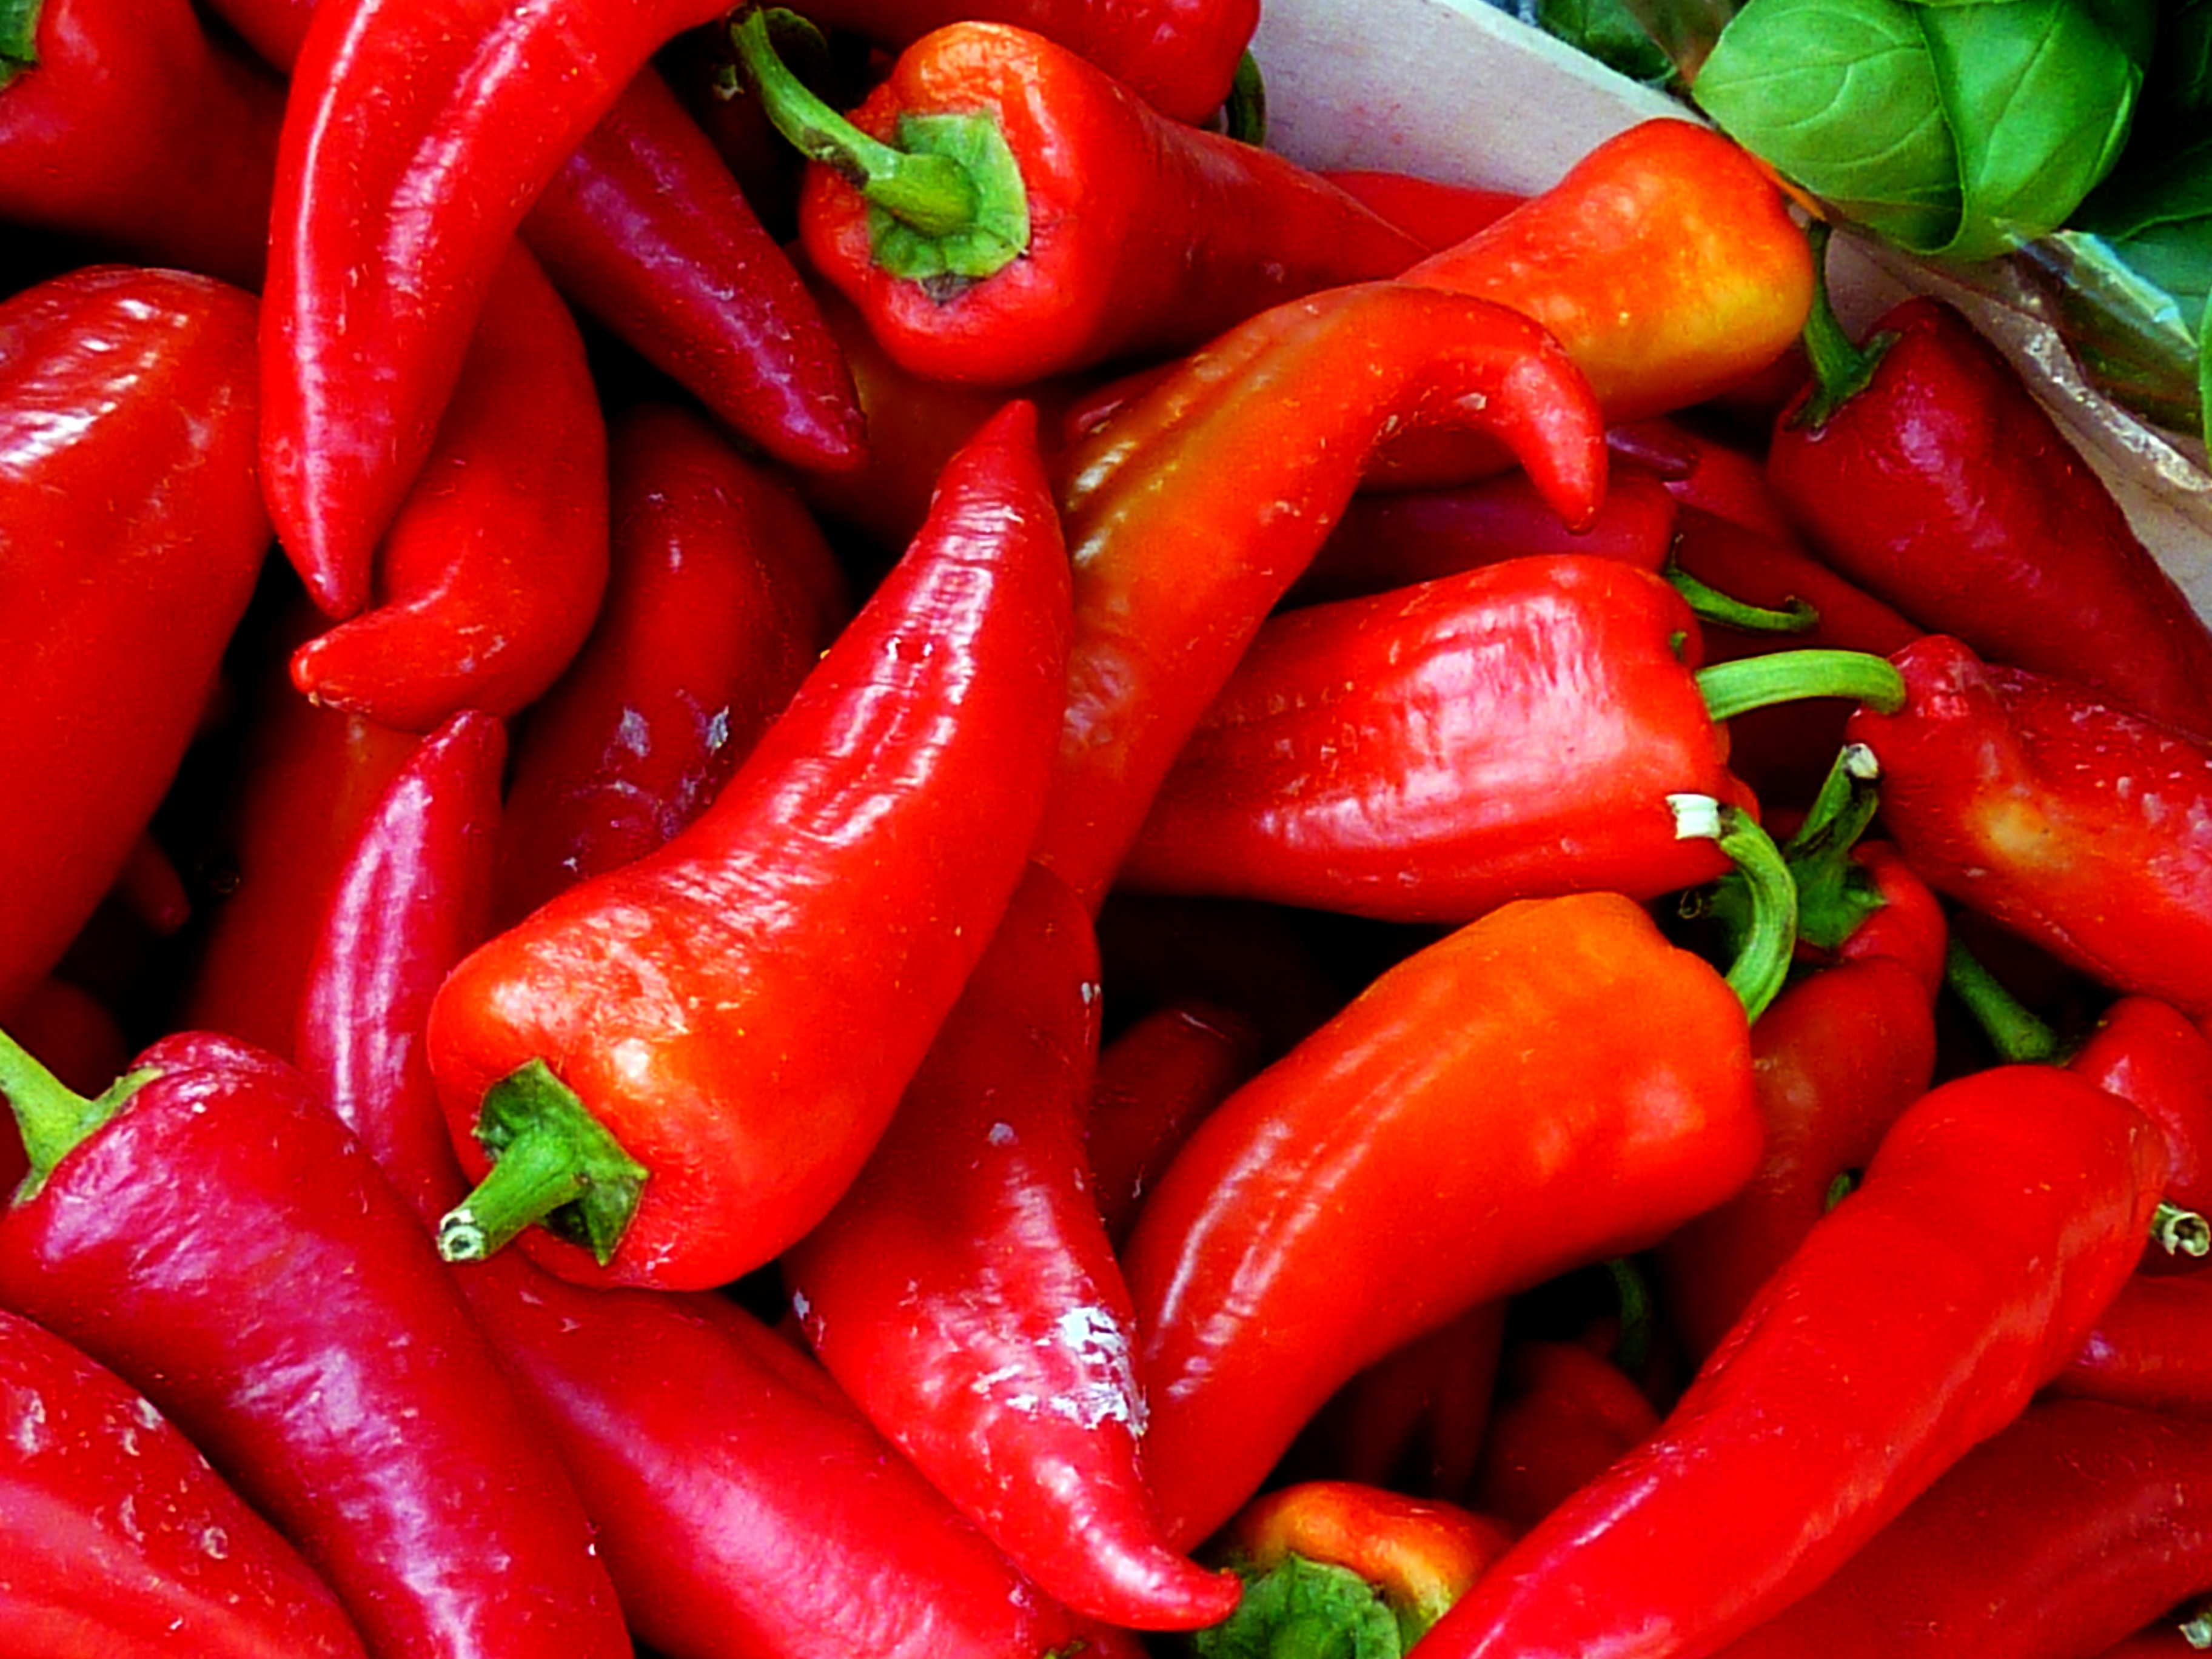
plant, feed, food, red, produce, vegetable, market, healthy, eat, delicious, market stall, nutrition, vegetables, bell pepper, vitamins, frisch, paprika, capsicum, flowering plant, vegetable stand, jalapeno, chili pepper, pointed pepper, cayenne pepper, land plant, bird's eye chili, serrano pepper, malagueta pepper, peperoncini, bell peppers and chili peppers, pimiento, tabasco pepper, italian sweet pepper, red bell pepper